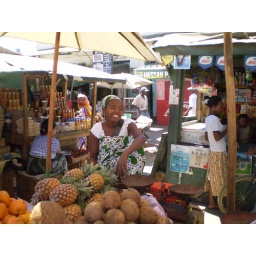
fruit seller in Mahabibo market in Majunga